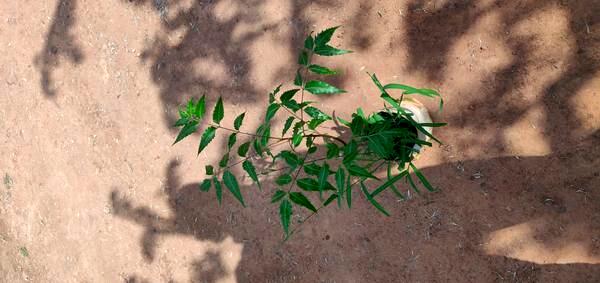
Plant: Neem